Edward Weld

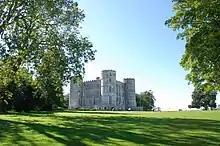
Lulworth Castle

In 1801, Thomas, Edward's brother, bought Pylewell Park in Hampshire as a wedding gift for his son, Joseph.